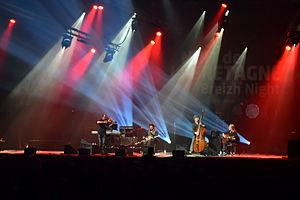
Ronan Le Bars Group en concert pour la Nuit de la Bretagne au parc de Langolvas le 11 janvier 2014.
Ronan Le Bars, né le 8 avril 1968 à Guingamp dans les Côtes-d'Armor, est un musicien français de culture bretonne, réputé pour sa virtuosité aux uilleann pipes, à la cornemuse et au low whistle.